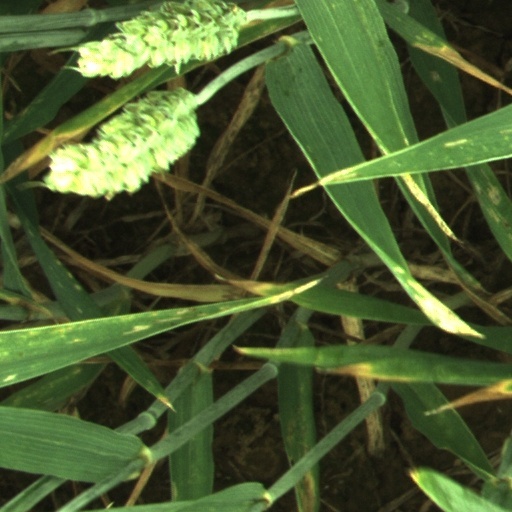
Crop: wheat